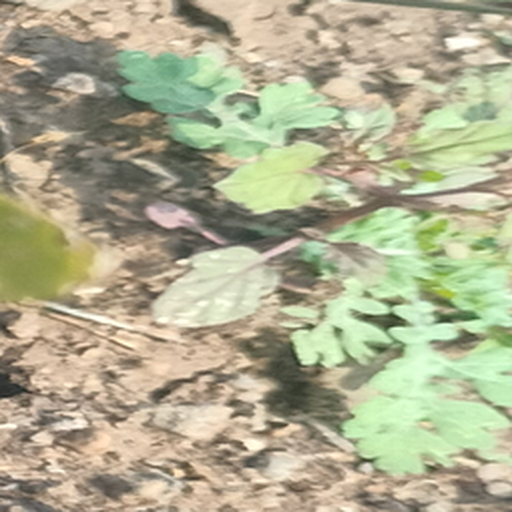
Weed species: Gajar_gavat_(Parthenium hysterophorus)